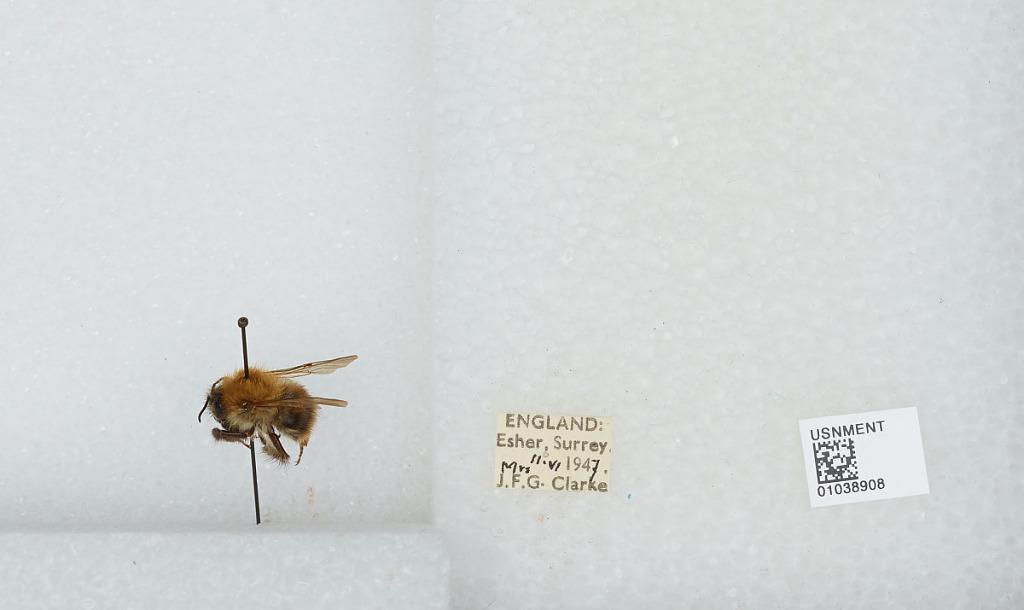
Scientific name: Bombus (Thoracobombus) pascuorum (Scopoli)
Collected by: J. Clarke
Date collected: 1947-6-11
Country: United Kingdom
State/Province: England
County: Surrey
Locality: Esher
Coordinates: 51.3691, -0.365